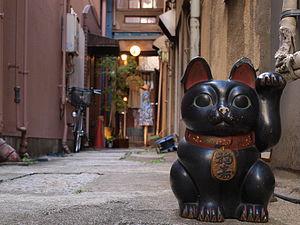
Un maneki-neko est une statue traditionnelle japonaise en céramique ou en porcelaine, représentant un chat assis et levant la patte au niveau de l'oreille, et que l'on trouve fréquemment sur les devantures des magasins, près des caisses dans les centres commerciaux, dans les salons de pachinko, etc.